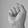
ASL letter: S